Top Gun: Guts and Glory

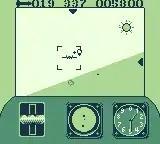
Preparing to fire a missile at the enemy aircraft

This video game is loosely based on the "Top Gun" film starring Tom Cruise. Essentially controlling a modern U.S. Air Force jet through ten levels, players must take out enemy jet fighters in addition to battleships.